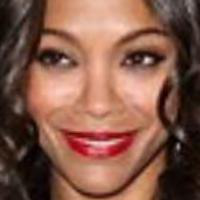
Age group: age 31-40